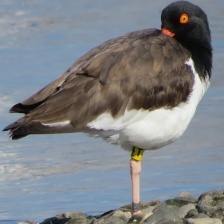
Species: OYSTER CATCHER
Scientific name: HAEMATOPUS
ImageNet parent category: oystercatcher